Khirbet Beit Zakariyyah

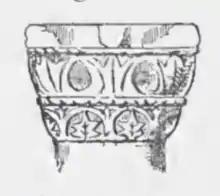
A Byzantine capital, noted in 1873

The PEF's "Survey of Western Palestine" visited in 1873 and noted: "From the main Roman road on the south a path leads to this ruin, situate on the brow, overlooking deep valleys on the east and north. Beside the path is a square foundation about 50 feet side, of roughly-dressed stones. The remains on the hill-brow are those of a large modern village, with more ancient foundations. One wall consists of stones 4 1/2 feet long, 2 feet high, roughly dressed. There is also a mosque, with a portico on the west, sunk below the surface. On the north side of this portico a pillar is placed with a capital of basket-work (see illustration), like the eighth century Byzantine capitals. The shaft is 2 feet diameter. The mosque door was shut ; perhaps it may represent the site of the church which once stood at this place. [..] Drafted stones with a rough boss were also found, and another capital, apparently Byzantine. To the west of the site are rock-cut tombs, now blocked. A tree grows over the Mukam, or mosque."